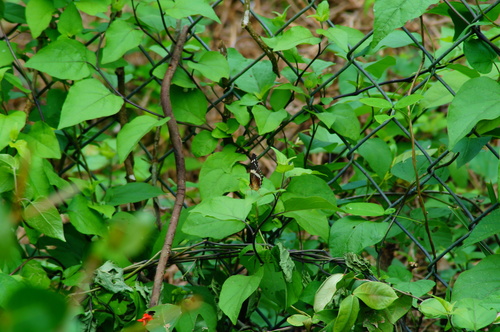
Scientific name: Anartia fatima
Common name: Banded peacock
Family: Nymphalidae
Order: Lepidoptera
Pollinator type: Primary pollinator
Habitat: Open areas and gardens
Geographic range: South America
Conservation status: Least Concern